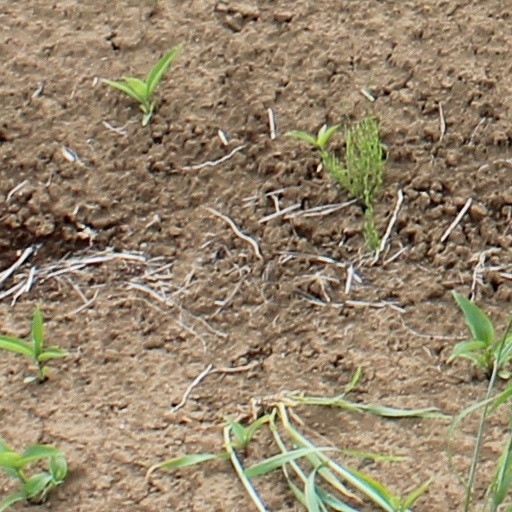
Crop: wheat